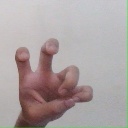
अक्षर: छ